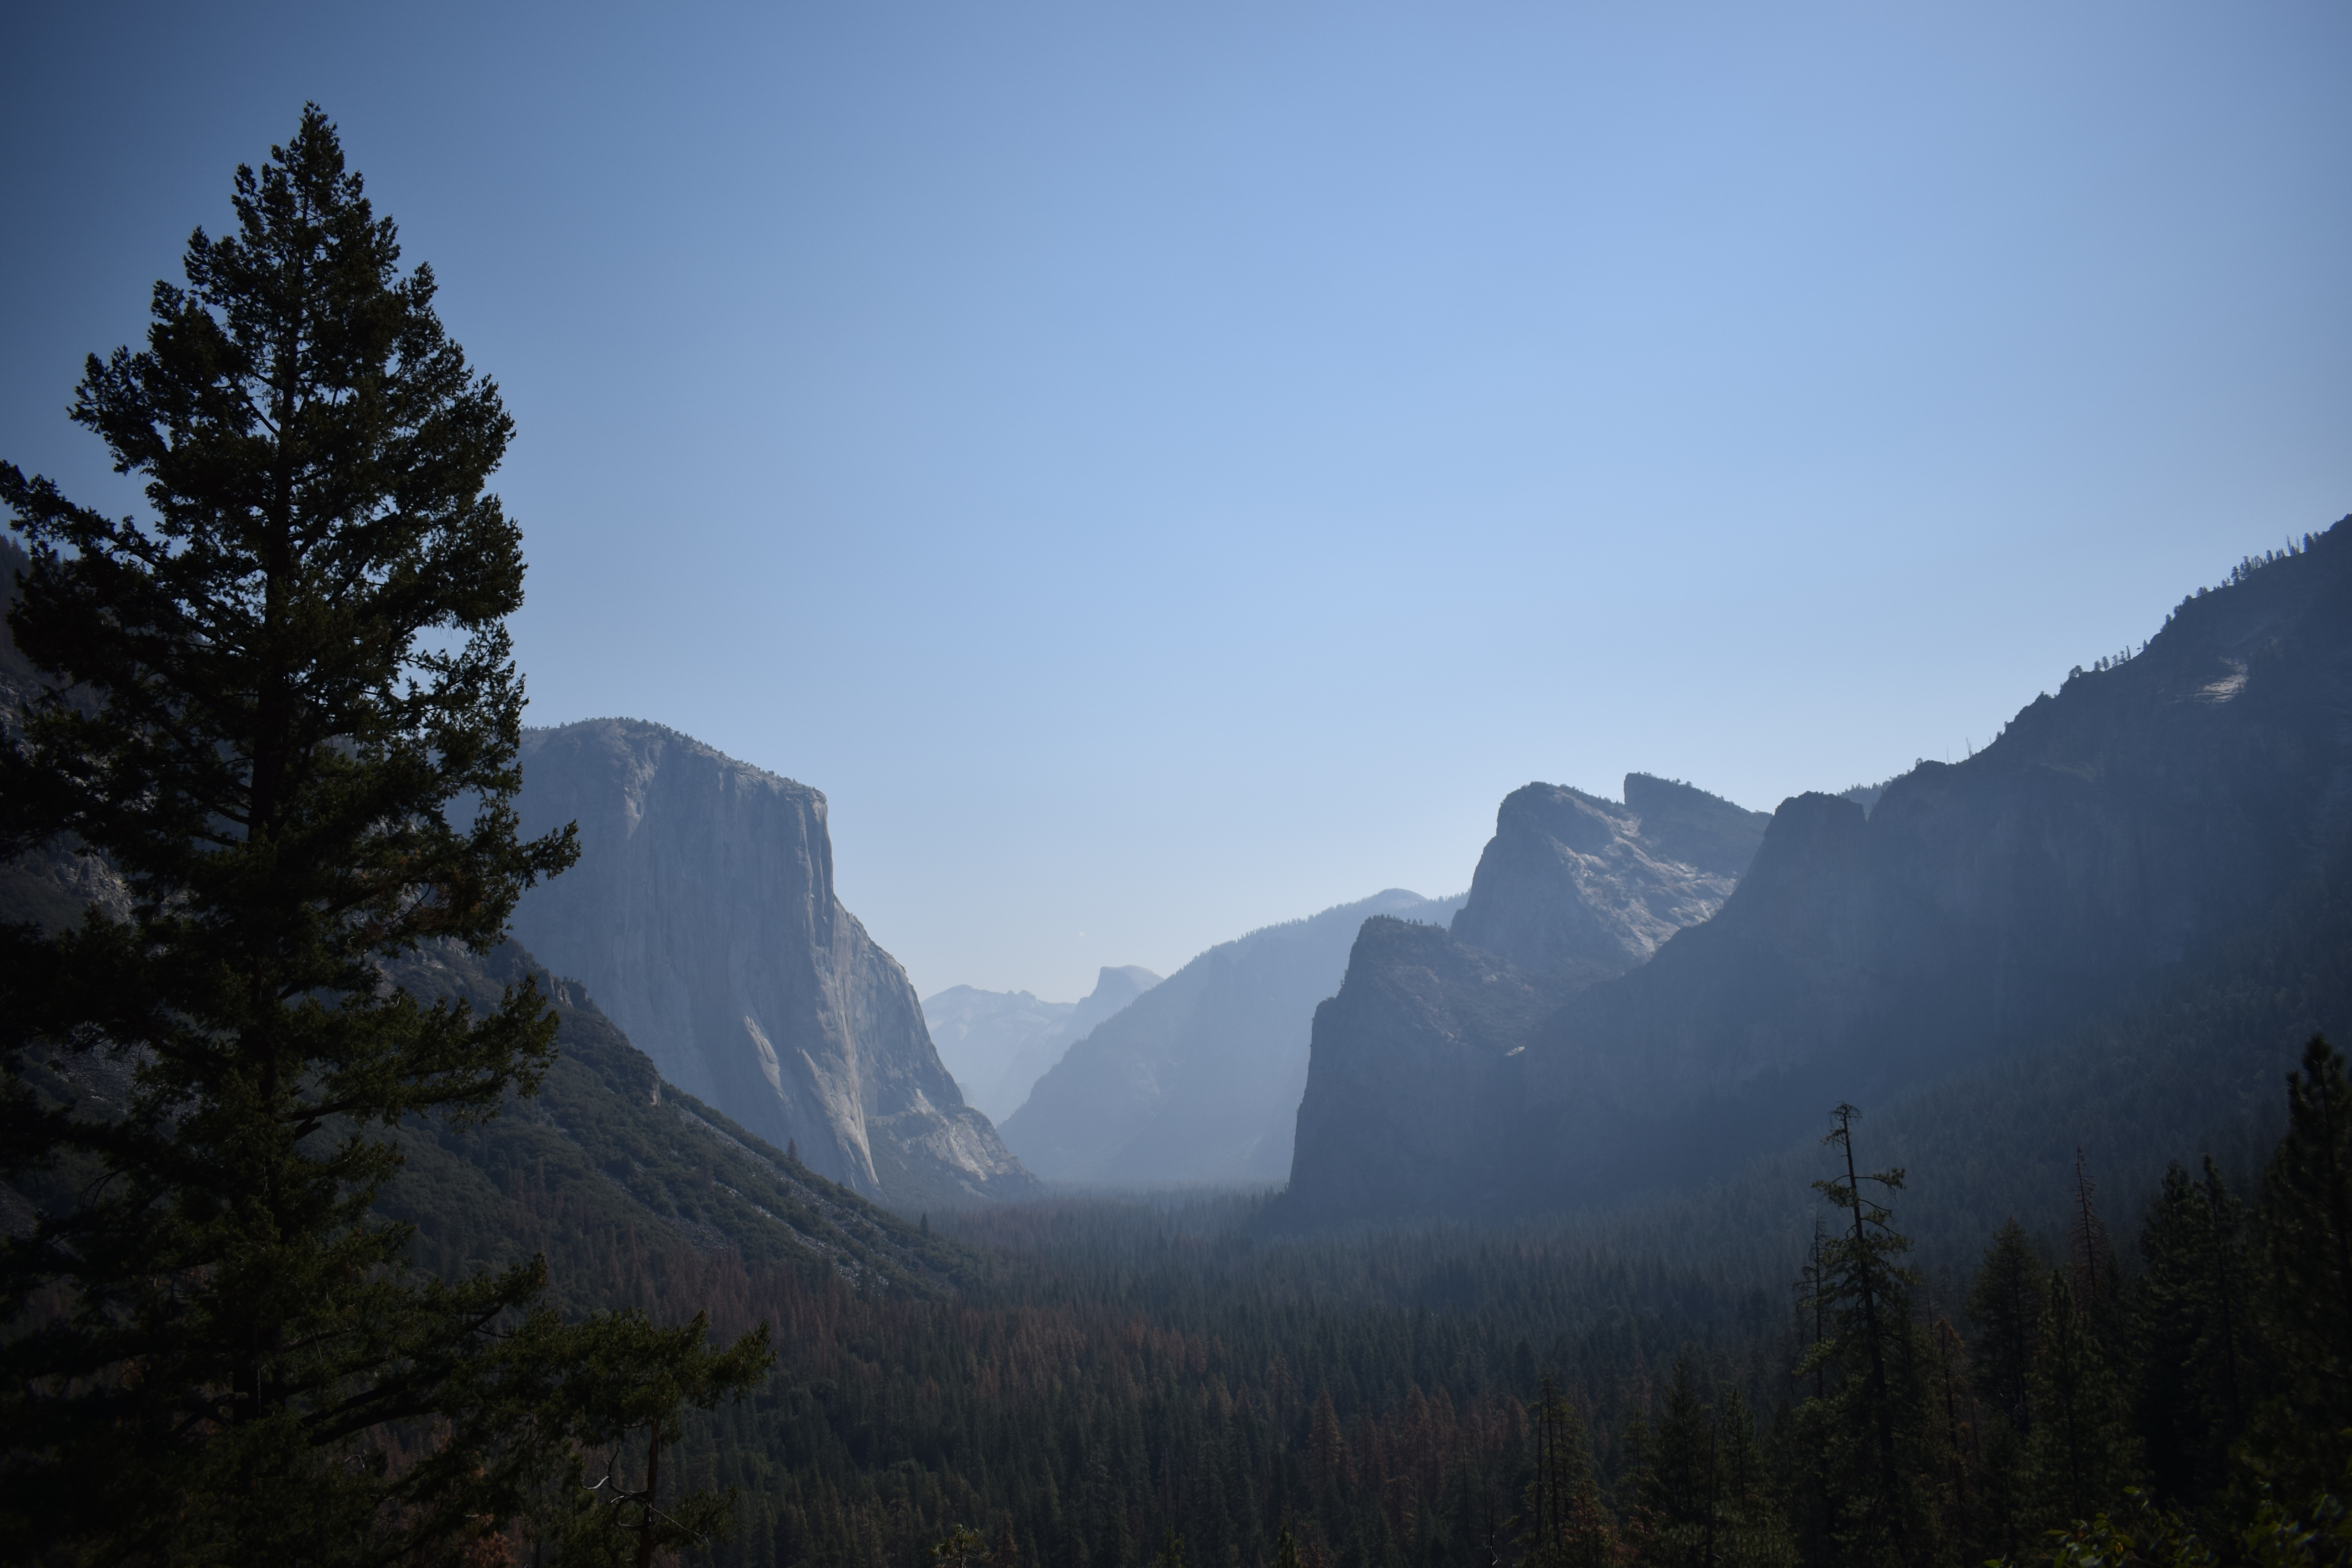
landscape, tree, nature, forest, rock, wilderness, mountain, snow, morning, valley, mountain range, weather, usa, national park, california, ridge, summit, yosemite national park, trees, alps, plateau, landform, mountain pass, natural stones, geographical feature, atmospheric phenomenon, mountainous landforms